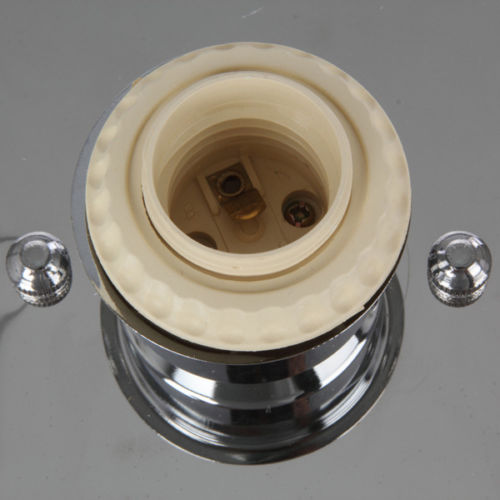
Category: lamp